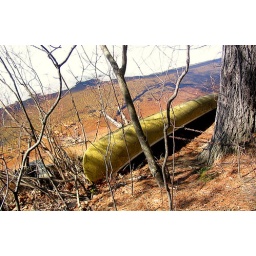
Neighbor's boat chained to a tree near the ice covered pond